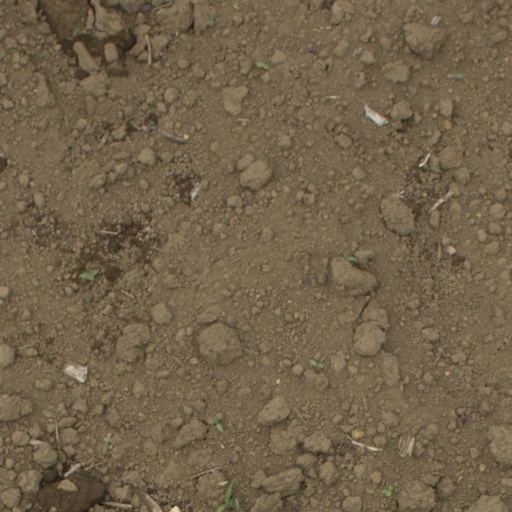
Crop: Jerusalem artichoke